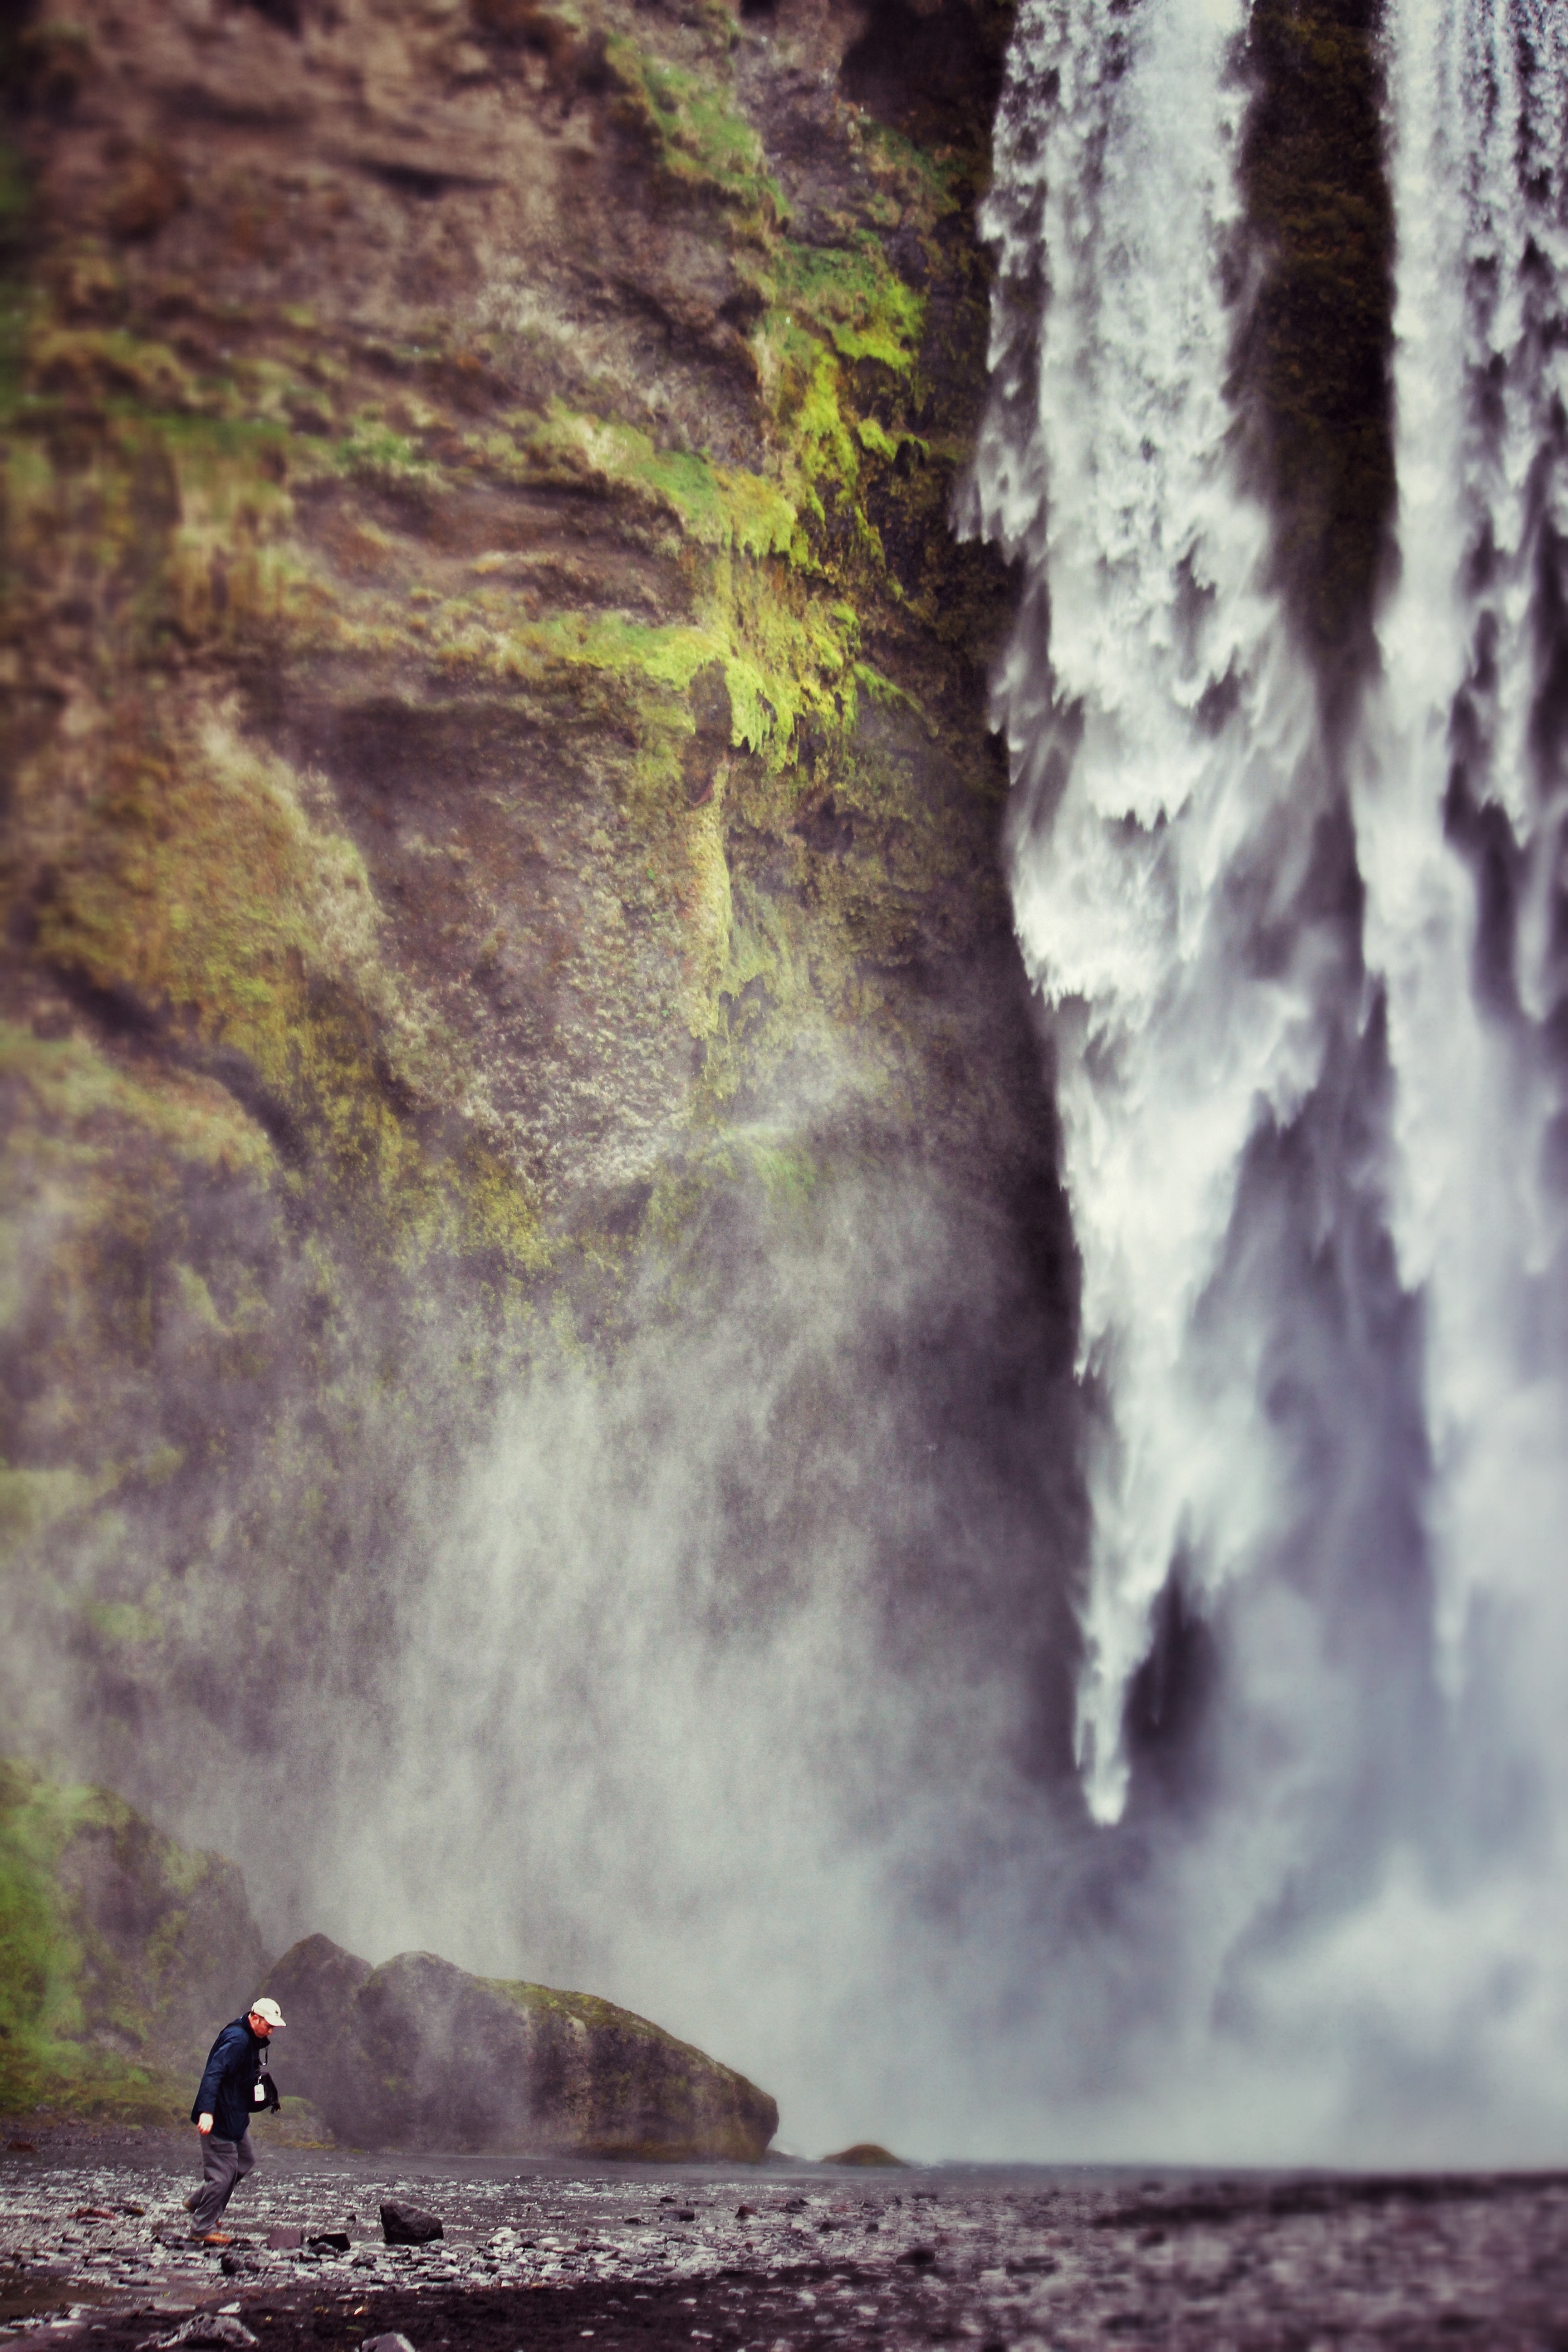
landscape, sea, water, nature, outdoor, rock, waterfall, person, mountain, adventure, summer, travel, male, cliff, iceland, tourism, terrain, majestic, body of water, water feature, gullfoss, a person, landform, geological phenomenon